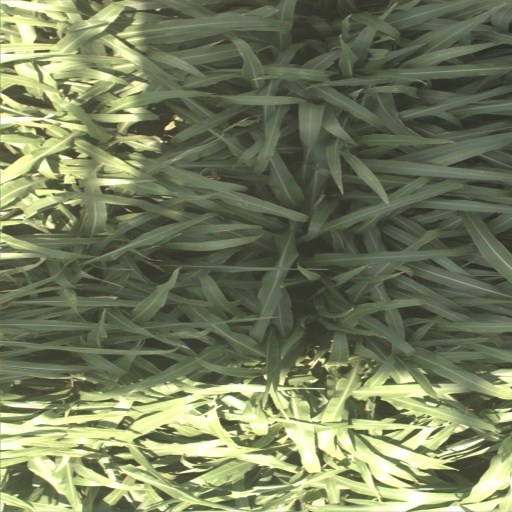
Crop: sorghum